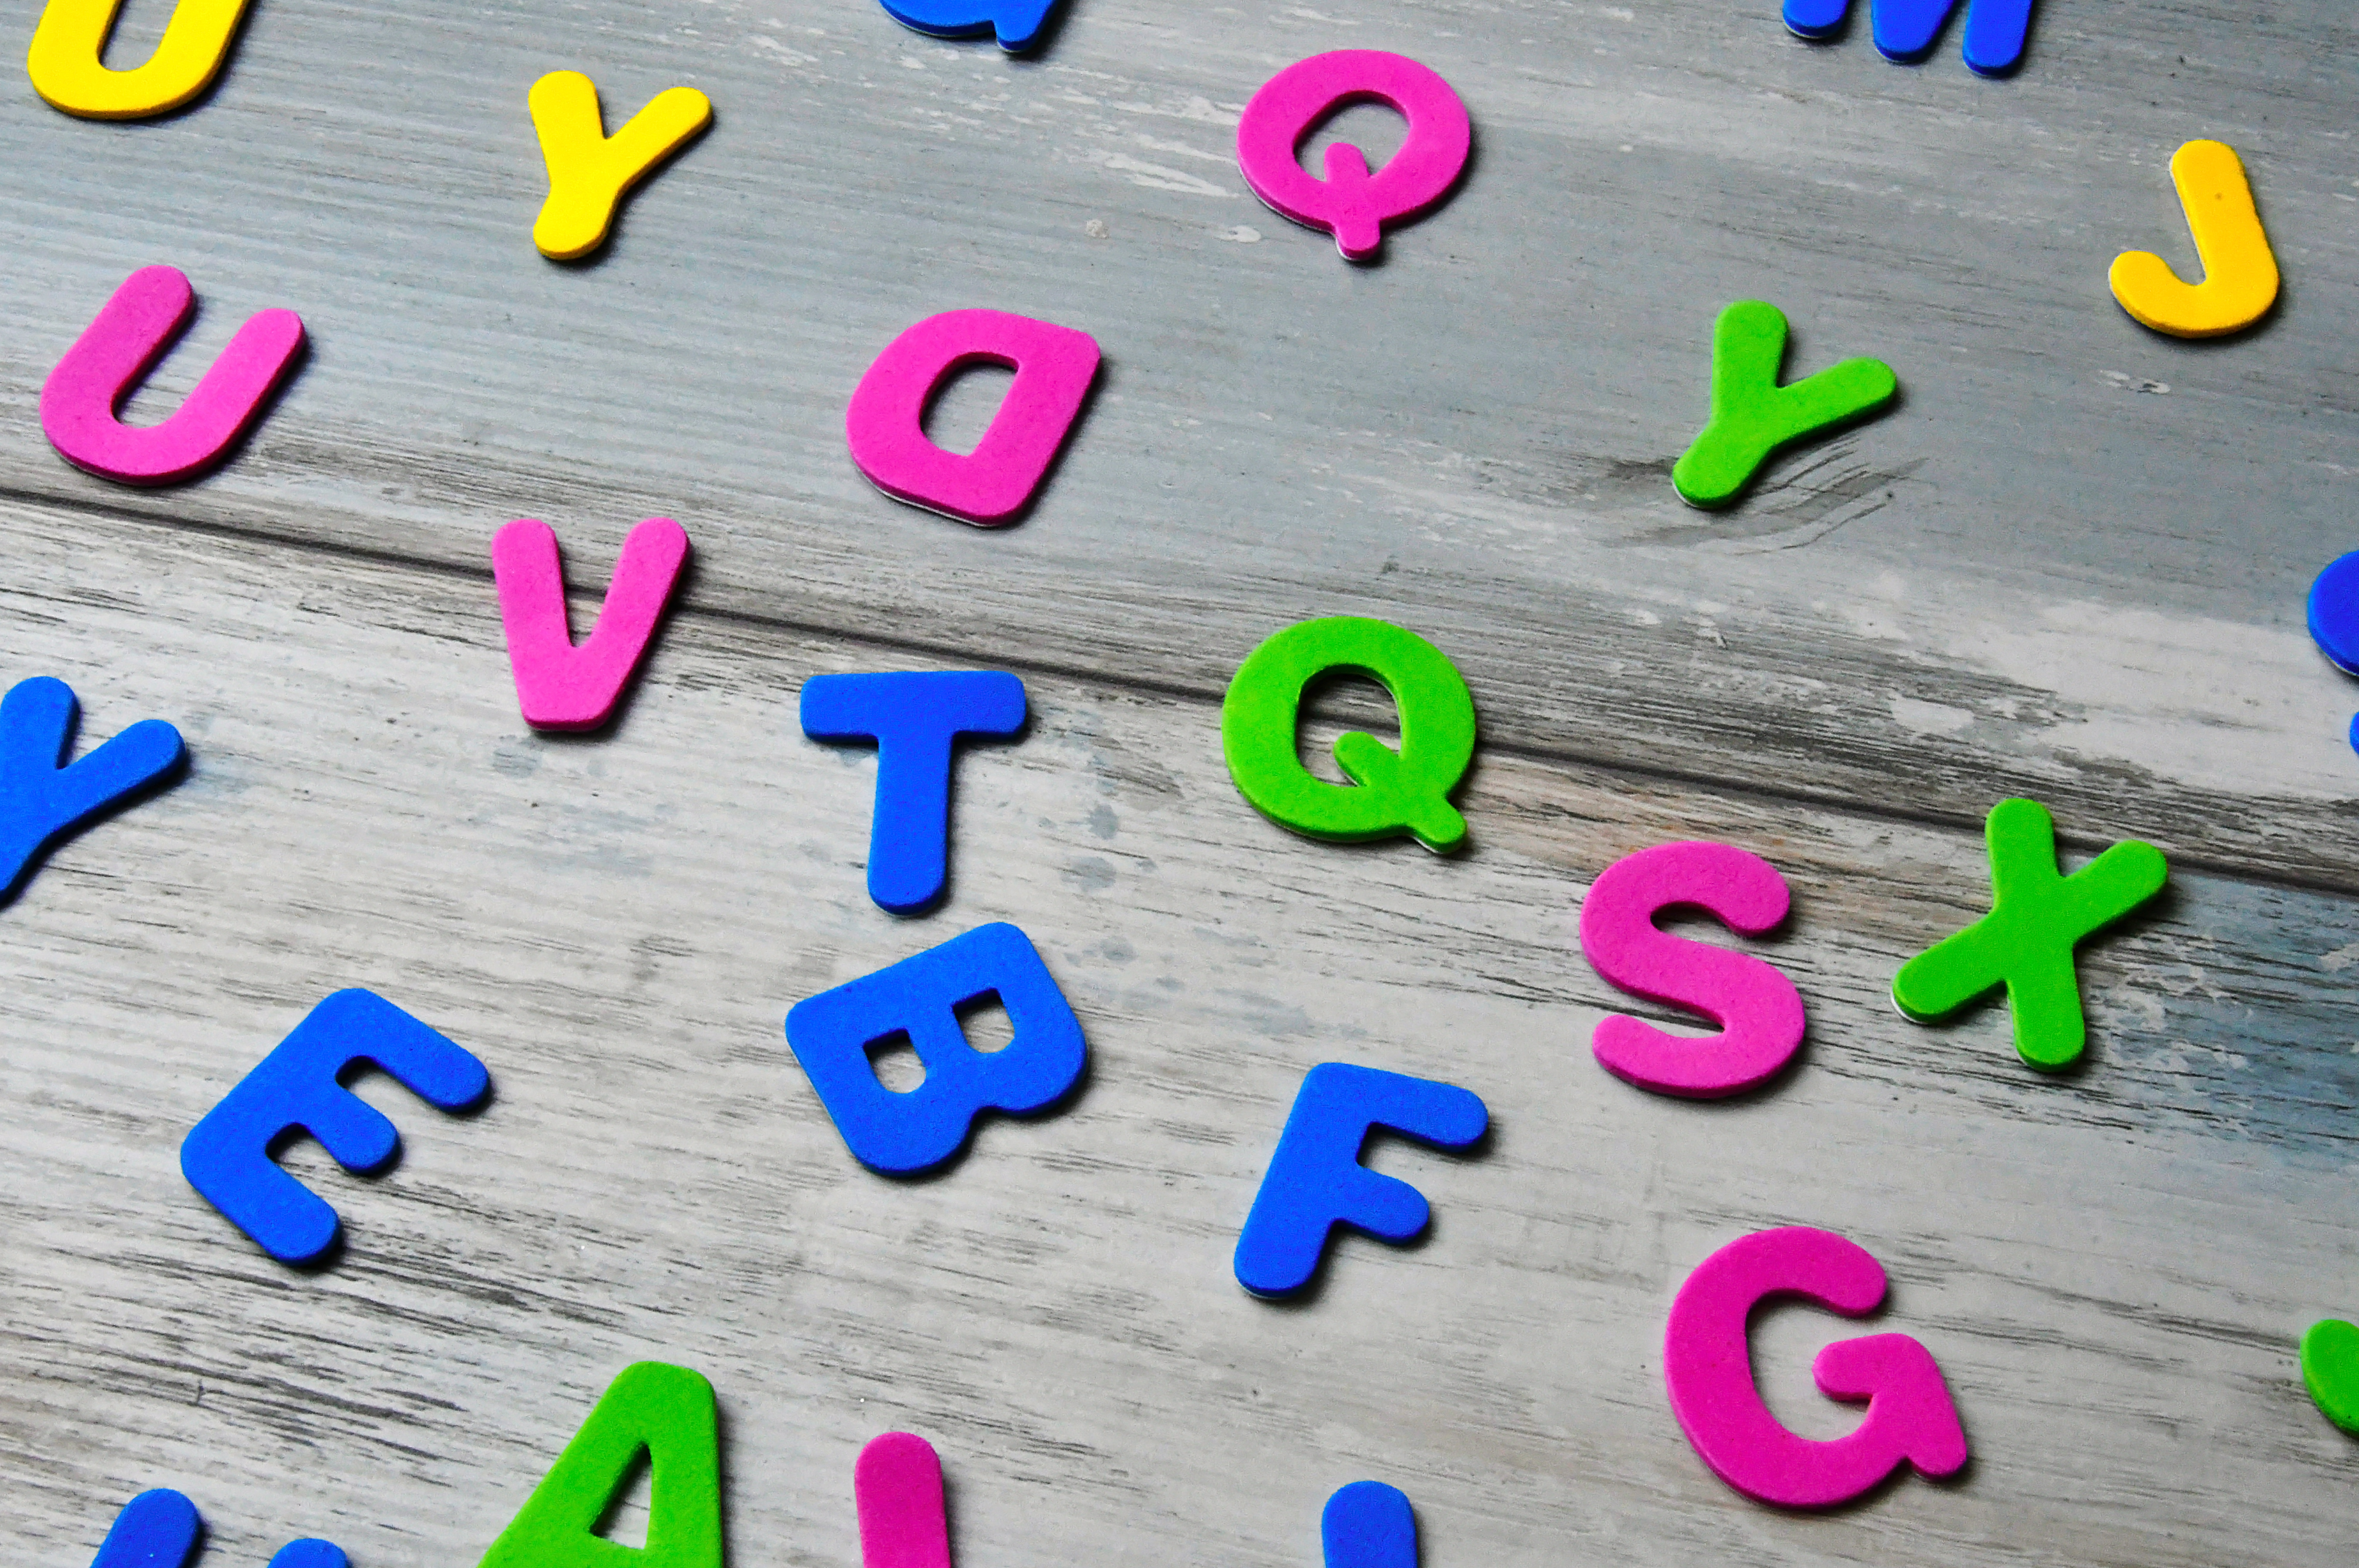
background, white, plastic, isolated, colorful, object, alphabets, play, education, childhood, cut, toy, cutout, learn, letters, language, studio, life, vertical, shot, still, colors, knowledge, pieces, text, alphabet, concept, word, letter, yellow, wood, school, wooden, sign, design, color, symbol, green, preschool, red, blue, shape, font, number, smile, Colorfulness, games